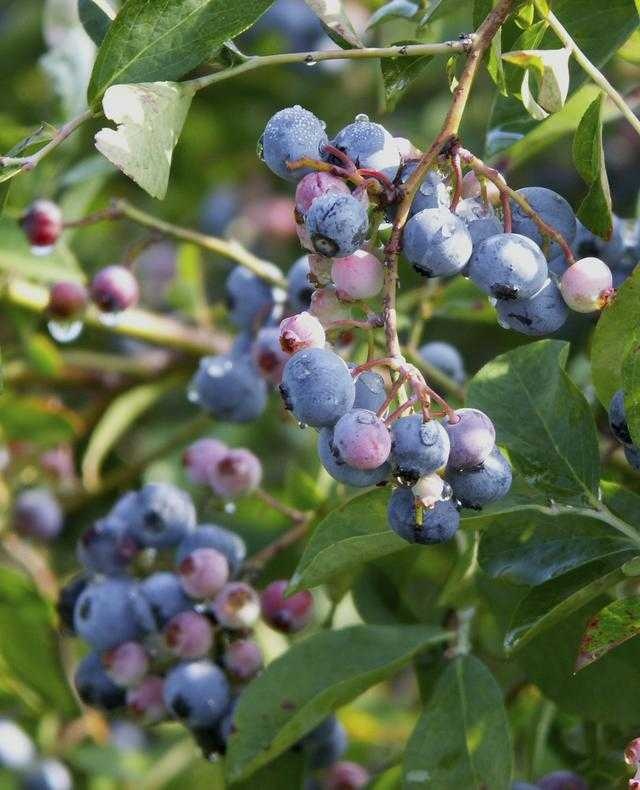
Label: Blueberry